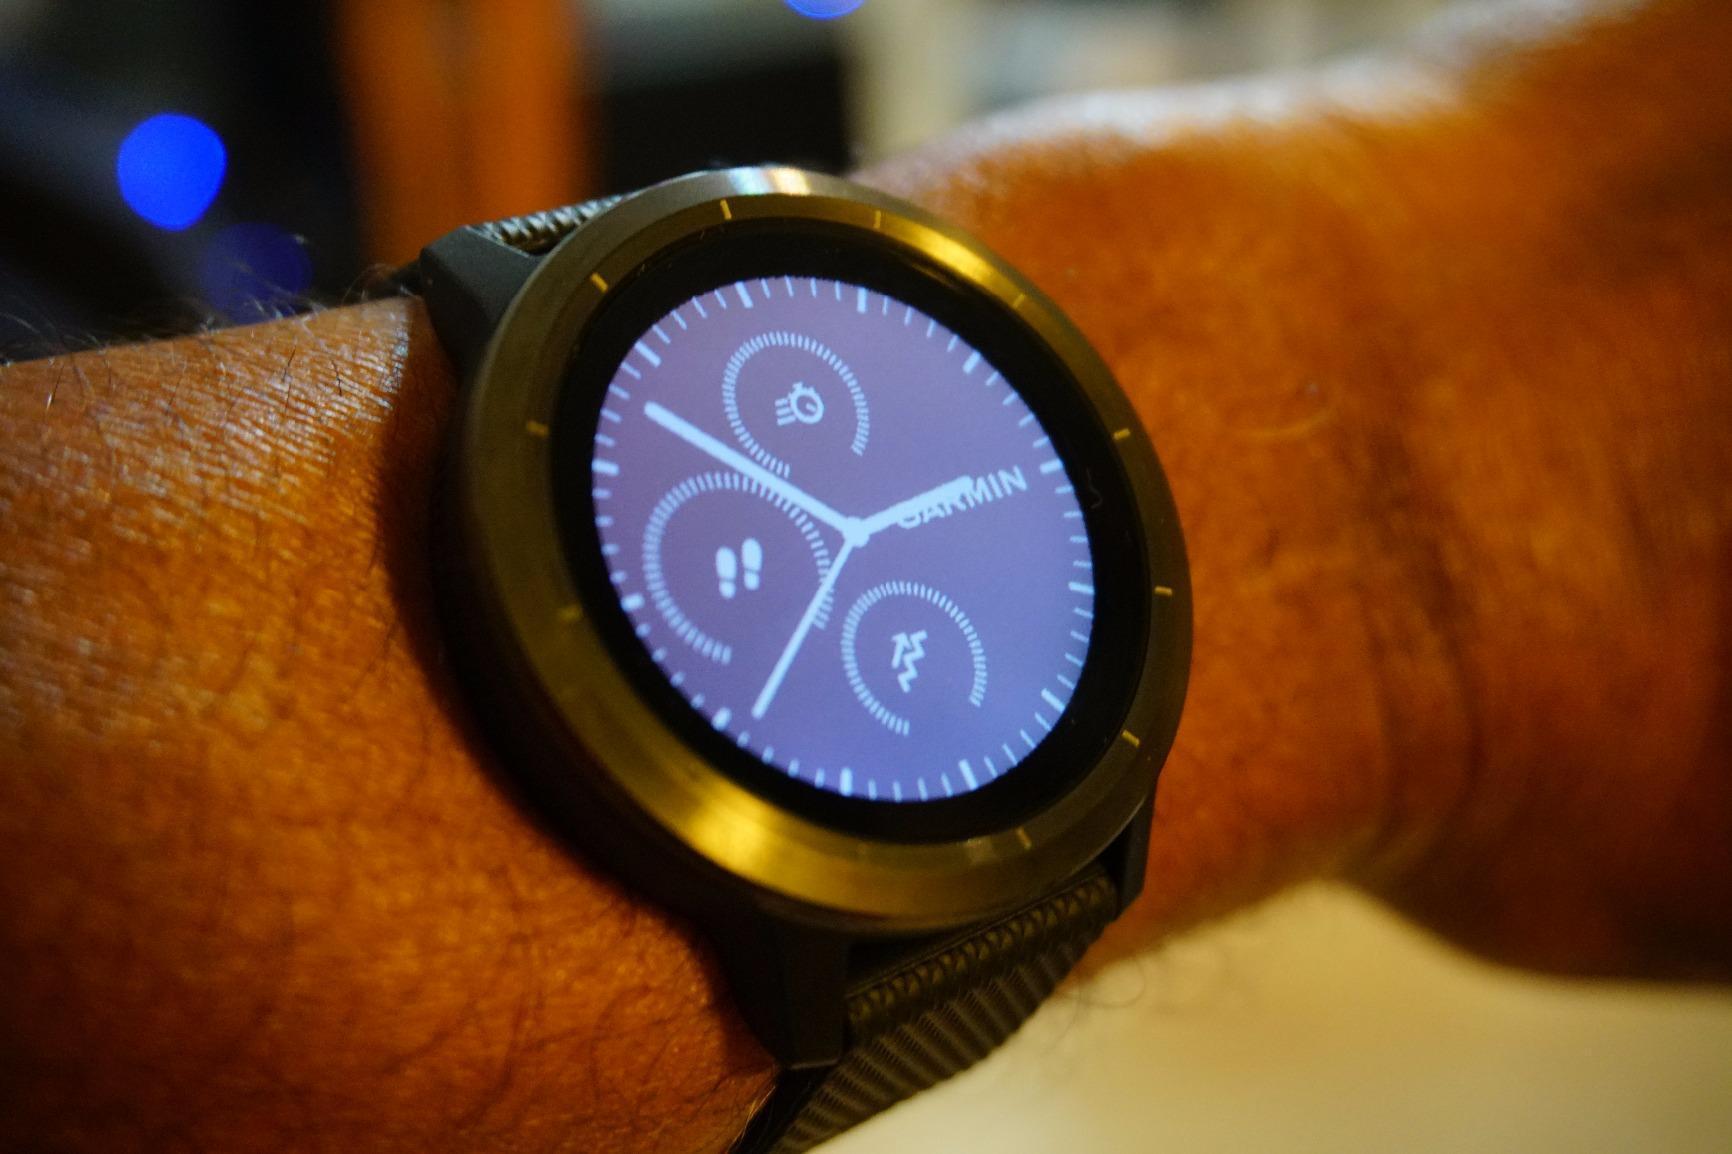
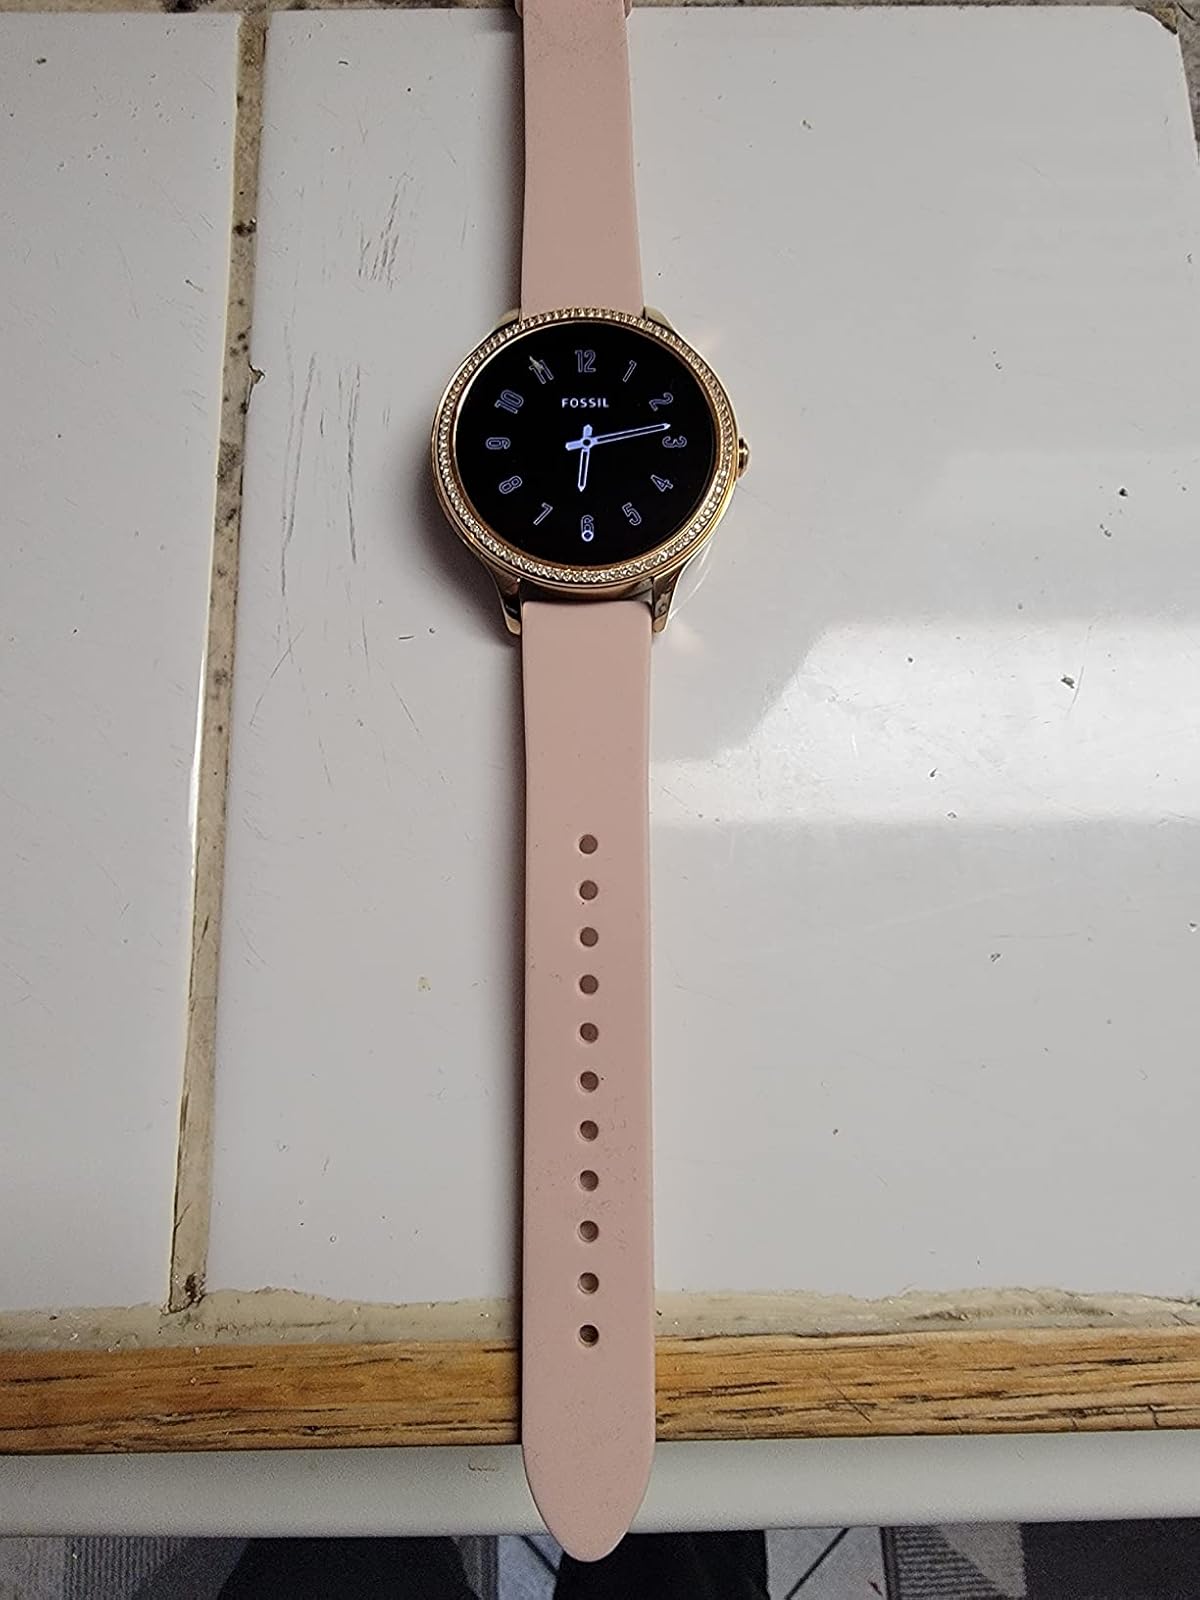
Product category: smartwatch
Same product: no